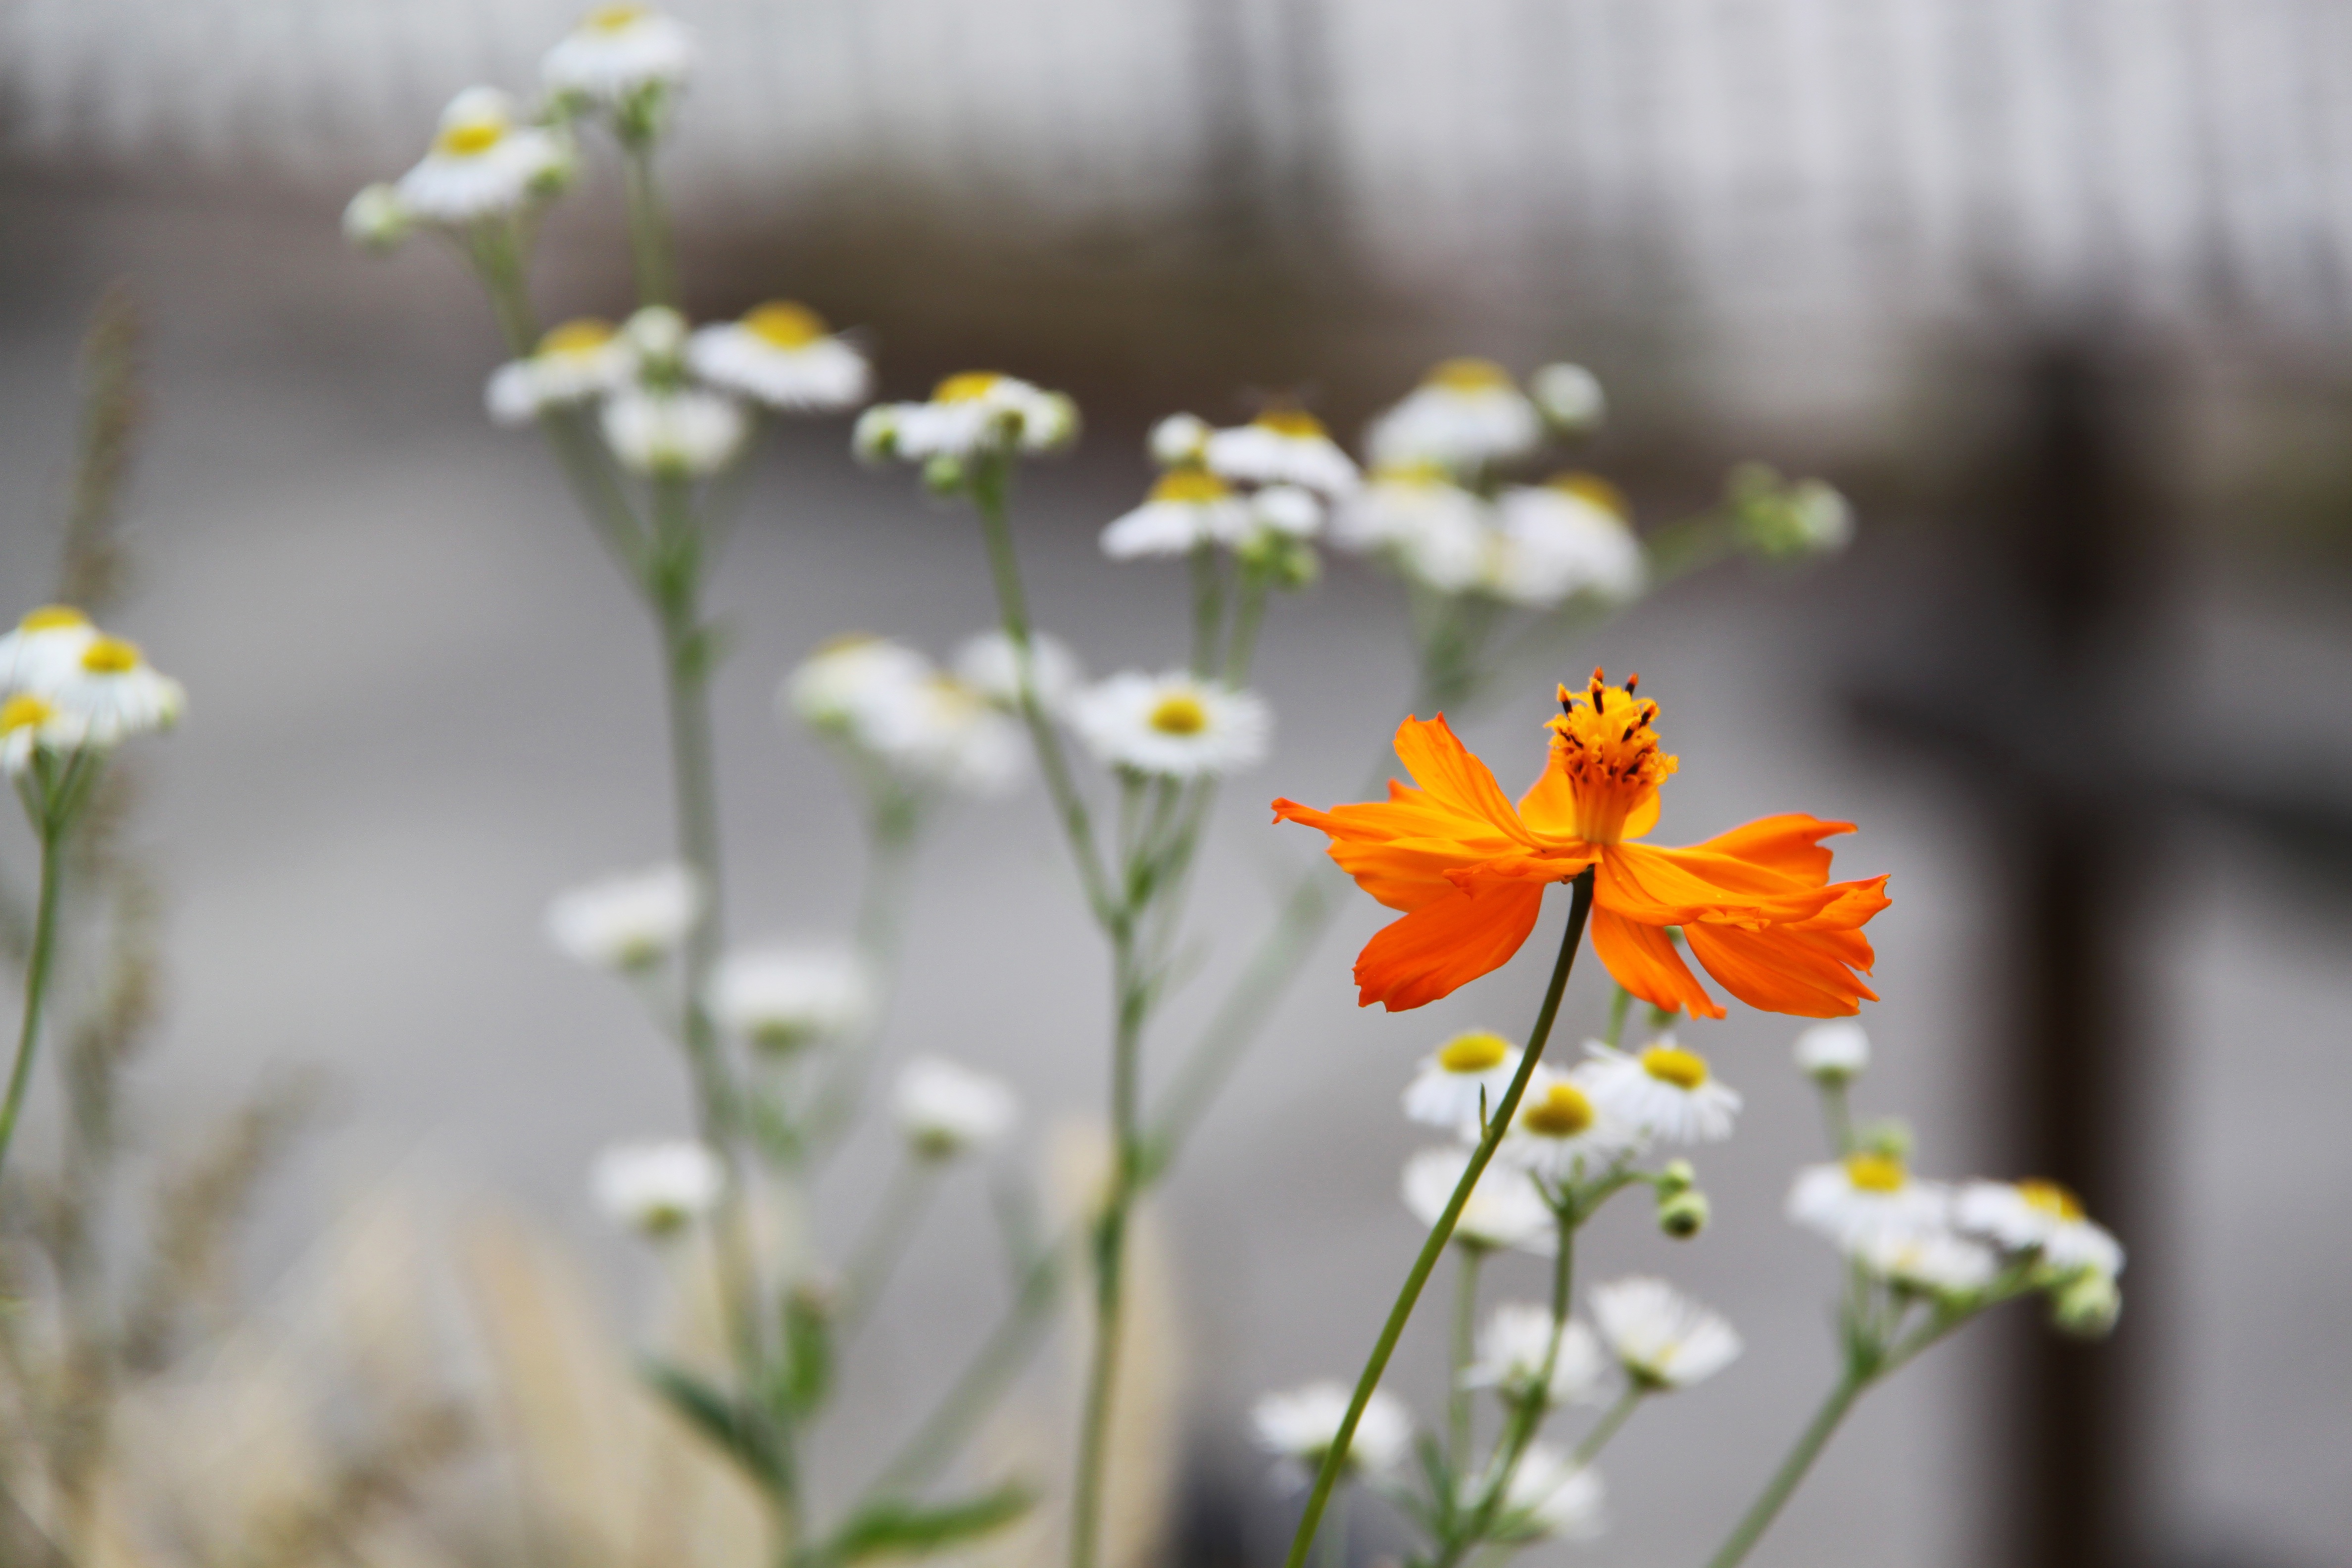
nature, blossom, plant, white, sunlight, flower, petal, city, orange, green, park, asia, botany, yellow, garden, japan, flora, wildflower, close up, osaka, beautiful, macro photography, flowering plant, land plant